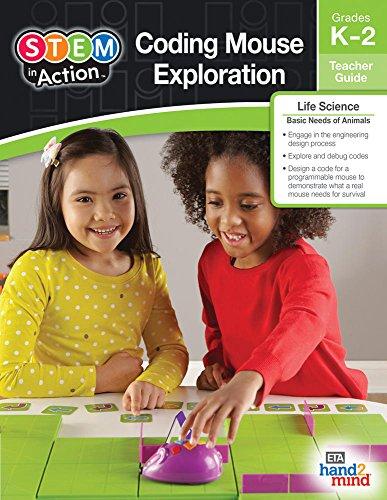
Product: hand2mind STEM in Action, Coding Robot Mouse Classroom Set, Learning Activities Exploring Basic Needs of Animal As Students Code & Program, Life Science Lesson, STEM.org Authenticated
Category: Toys & Games | Learning & Education
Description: Students explore the basic needs of animals as they design a code for a programmable mouse to demonstrate their knowledge of everything a mouse needs to survive.
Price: $255.86
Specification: Product Dimensions:         25 x 17 x 8.8 inches ; 16.76 pounds    |Shipping Weight: 14.2 pounds (View shipping rates and policies)|ASIN: 1634060709|Item model number: 86168|    #11379    in Learning & Education Toys